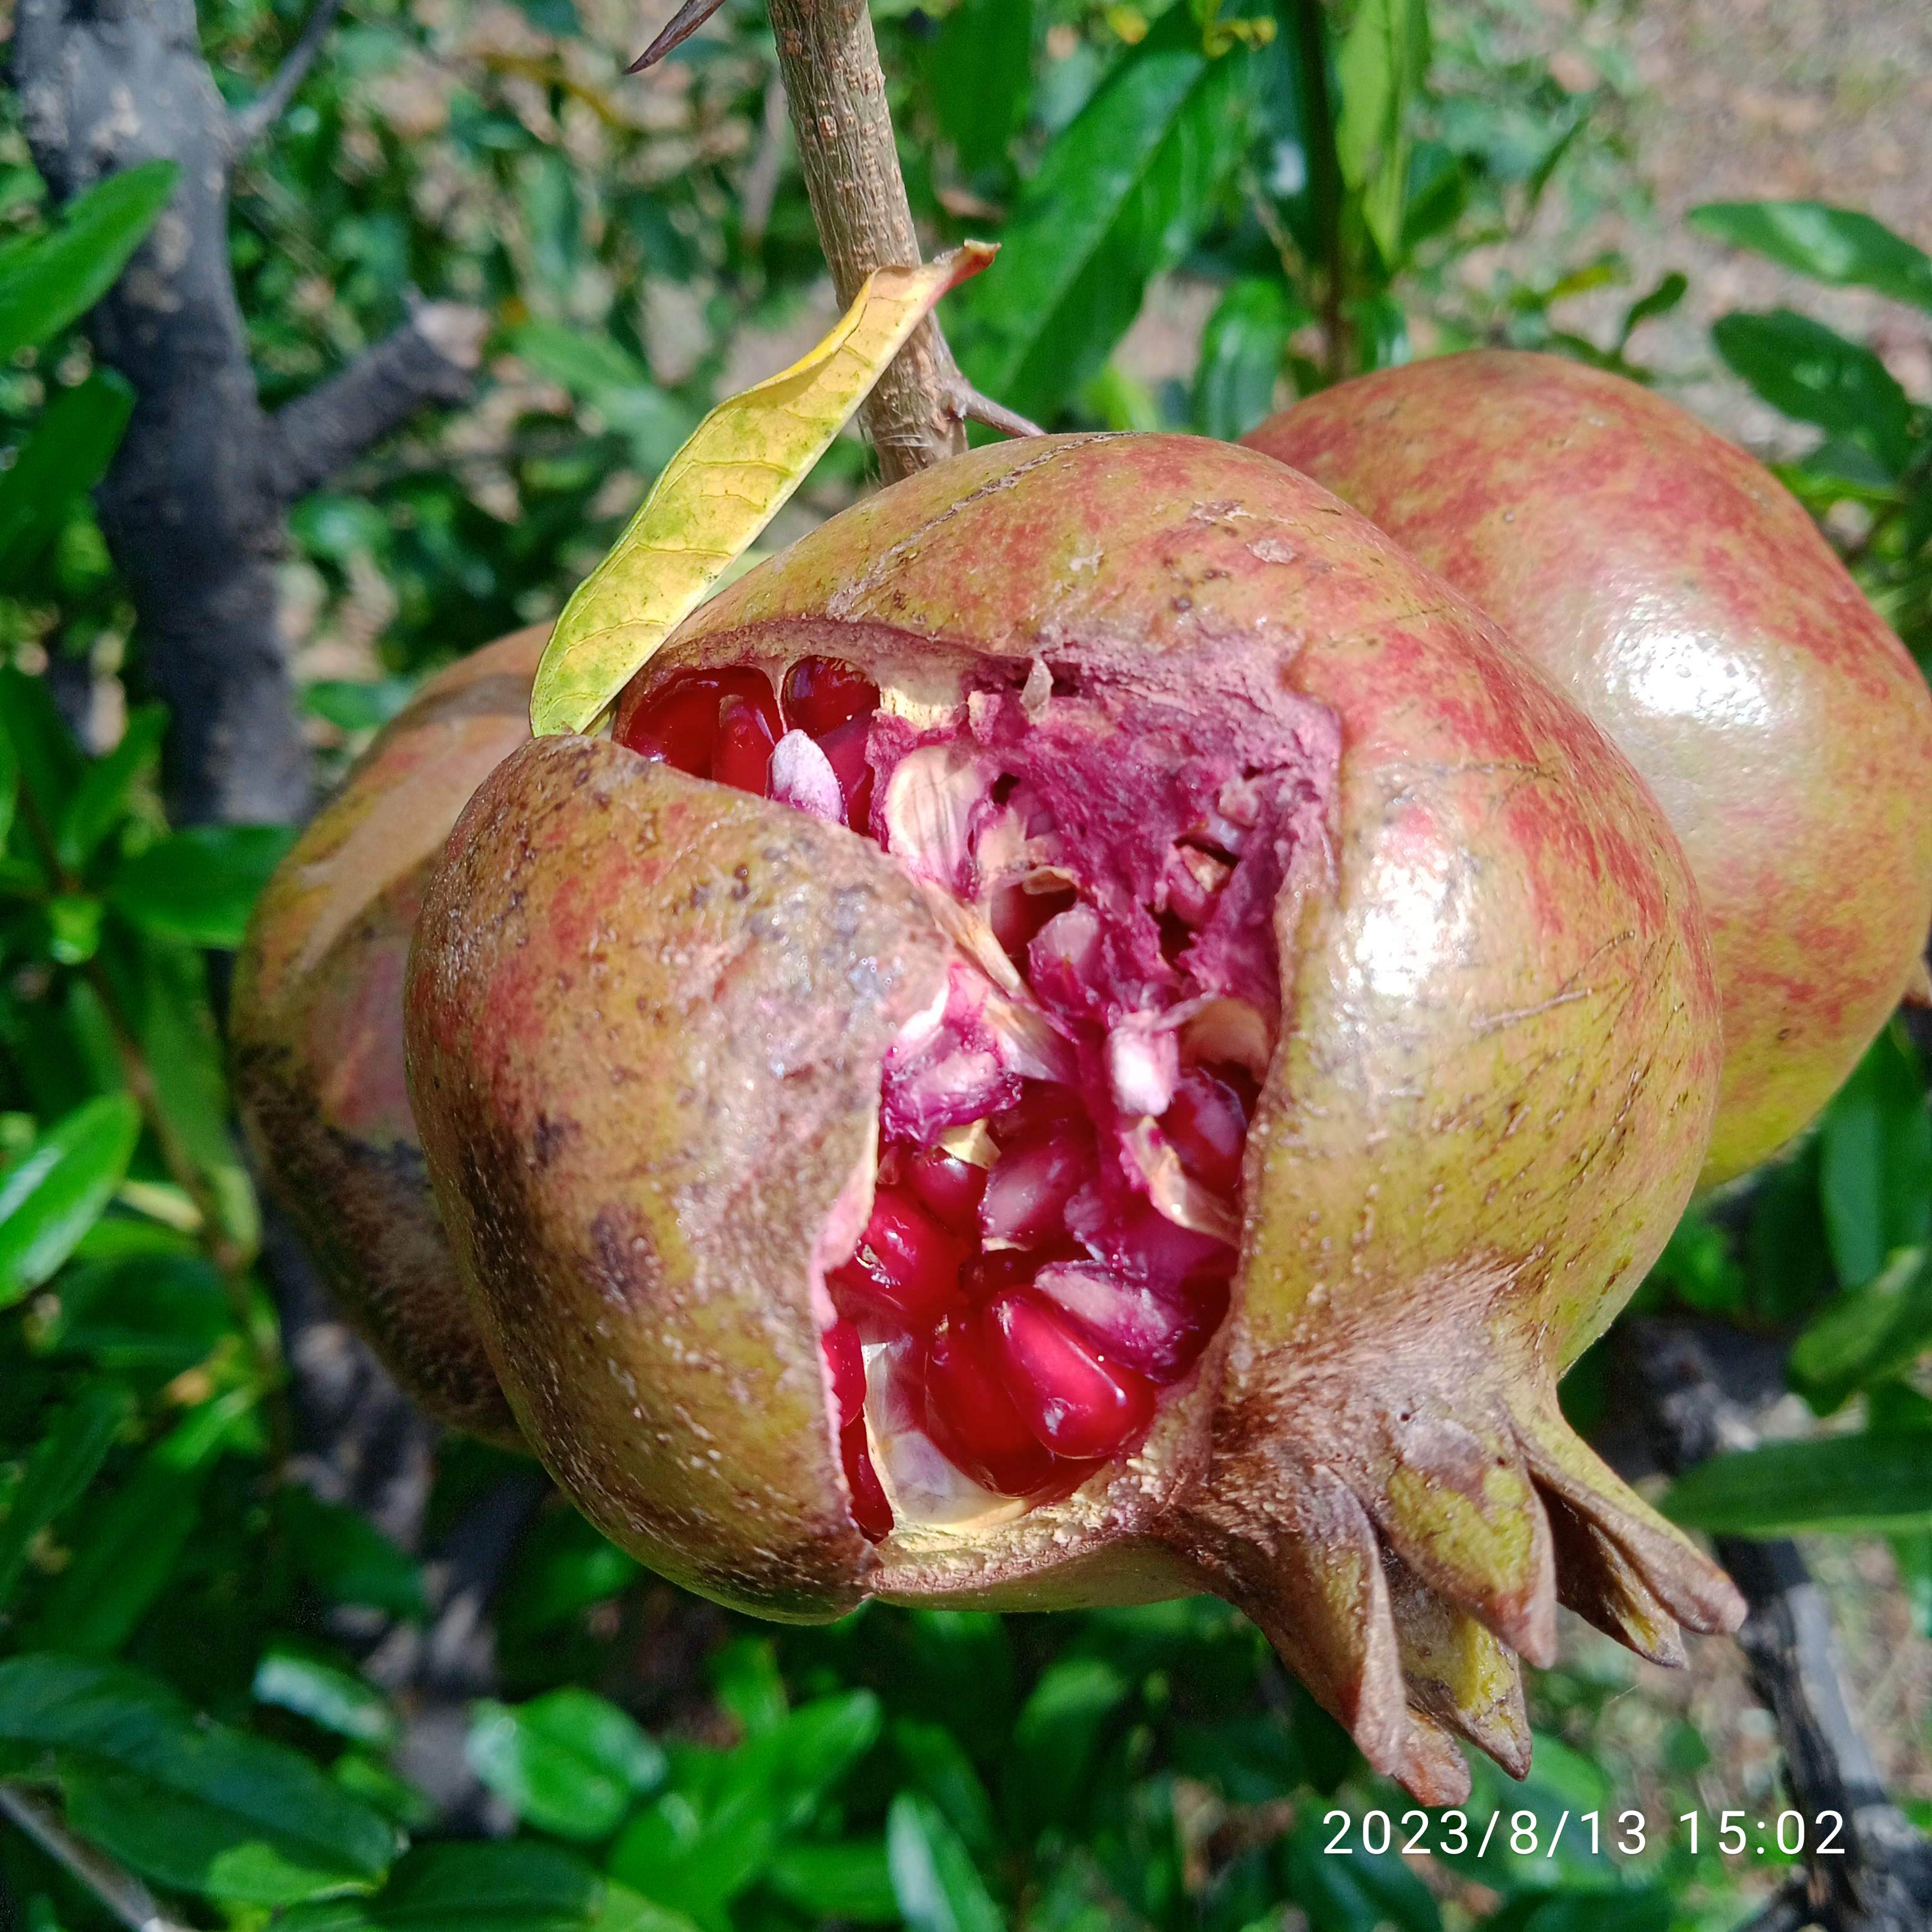
Label: Bacterial_Blight